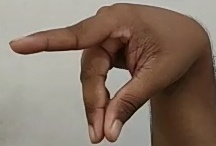
ASL sign: P